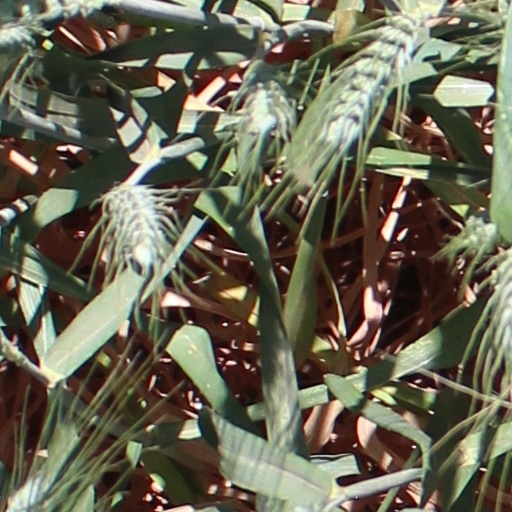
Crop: wheat